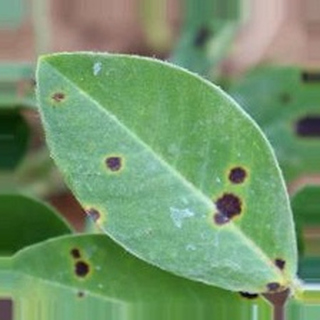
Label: groundnut_early_leaf_spot